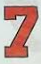
Number: 7